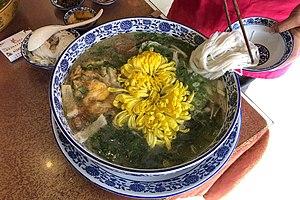
Les nouilles qui traversent le pont sont une soupe de nouilles de riz. C'est un plat traditionnel chinois, originaire du Yunnan.